University of Wisconsin–Parkside

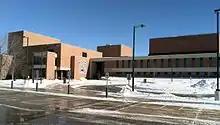
Rita Tallent Picken Regional Center for Arts and Humanities

The Rita Tallent Picken Regional Center for Arts and Humanities, also known as "The Rita", underwent remodeling and expansion in 2012, with a goal of developing a creative and cultural hub for southeast Wisconsin with greater community access and new performance venues. The remodeling and expansion included a new music recital hall; a studio theater for smaller theater productions; galleries for art exhibitions; instructional studios for music, theater arts, and 2-D art programs; and expanded and upgraded classrooms.